The Amazing Race Canada 11

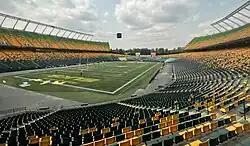
Eleven teams began the eleventh season where the tenth season concluded: Commonwealth Stadium.

Following the finale of the tenth season on September 10, 2024, CTV announced that "The Amazing Race Canada" was renewed for an eleventh season.